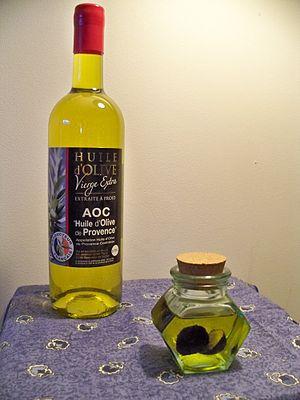
Truffes blanches d'été à l'huile d'olive
Les Dentelles de Montmirail, situées dans le département français de Vaucluse, sont une chaîne de montagne qui marque la limite occidentale des monts de Vaucluse. Elles sont situées au nord de Carpentras, au sud de Vaison-la-Romaine et à l'ouest du mont Ventoux. Leur point culminant est la crête de Saint-Amand à 722 mètres d'altitude.
L’huile d'olive est une variété d'huile alimentaire, à base de matière grasse
Châteaudouble est une commune française située dans le département du Var en région Provence-Alpes-Côte d'Azur.